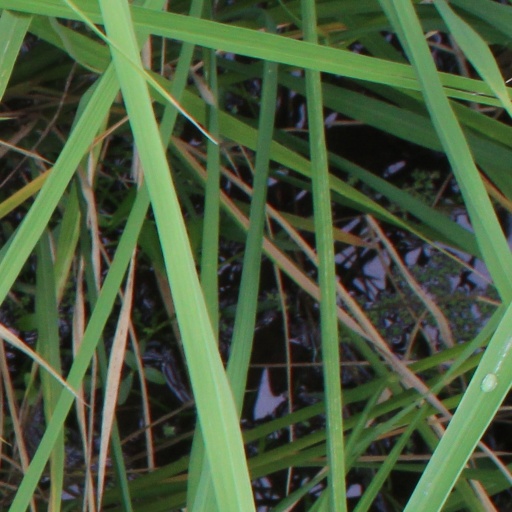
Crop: rice